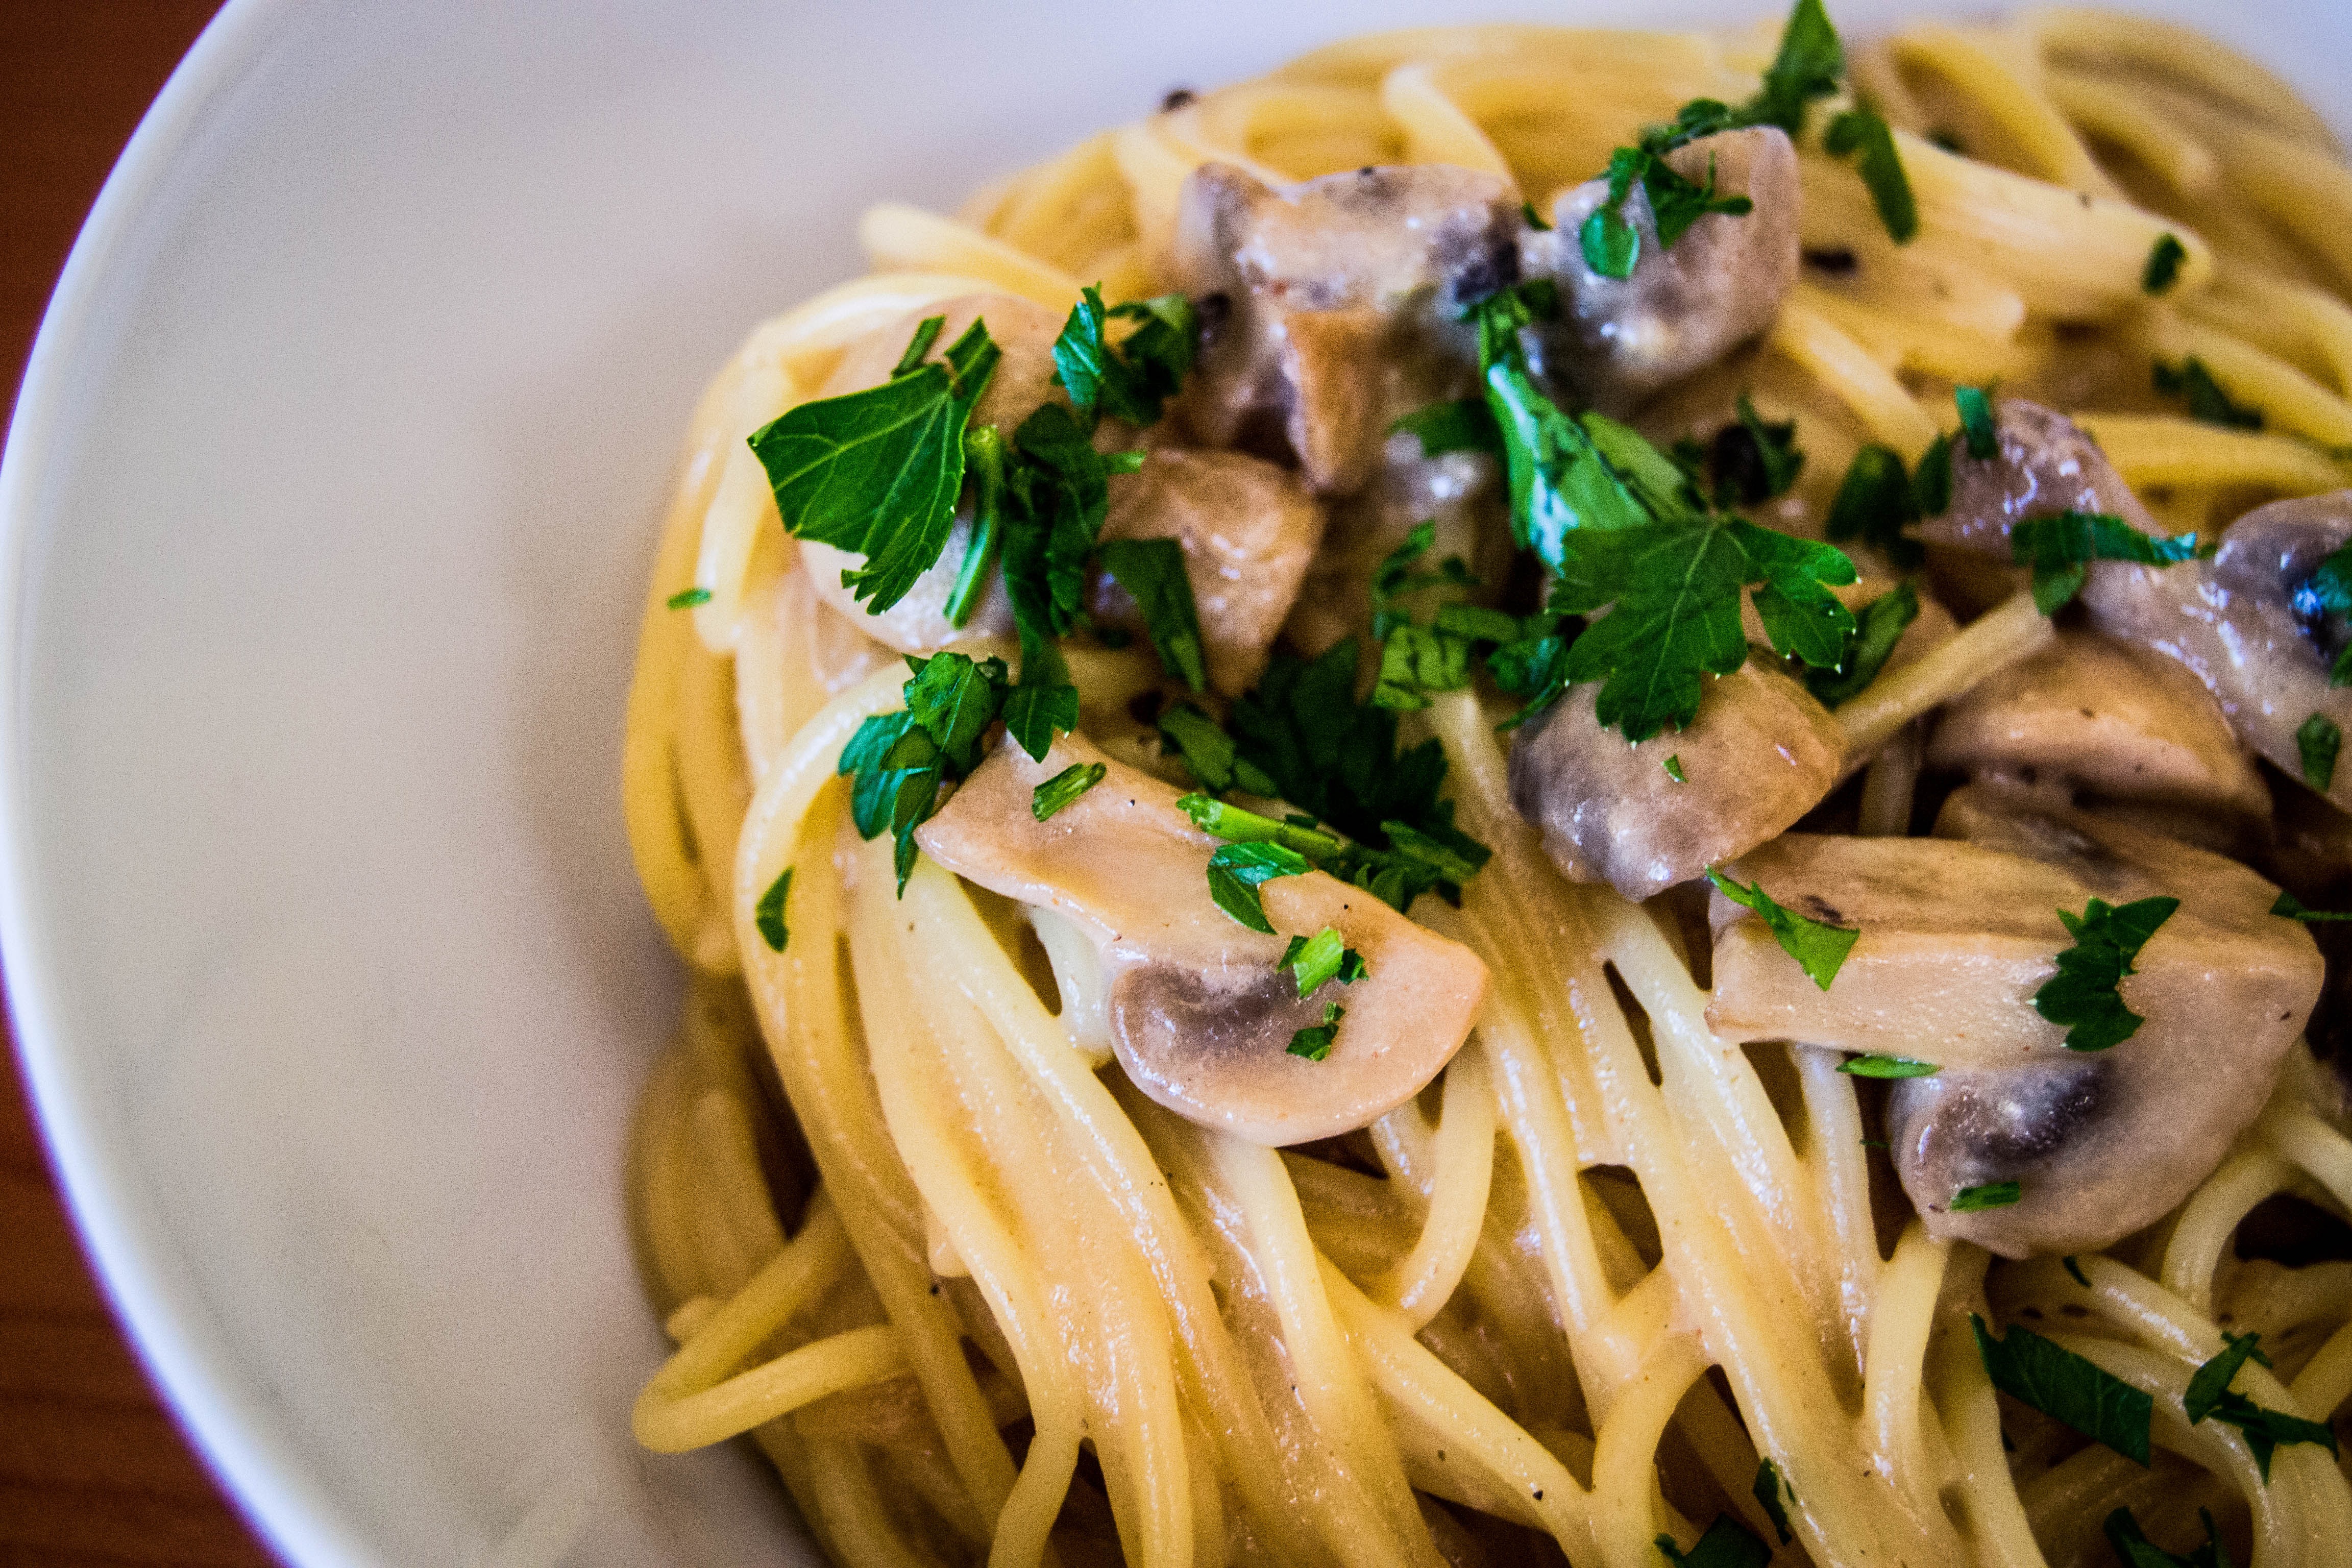
white, dish, meal, food, herb, produce, vegetable, plate, recipe, mushroom, gourmet, lunch, cuisine, sauce, pasta, onion, cooked, eating, nutrition, dinner, tasty, vegetarian, spaghetti, vegetarian food, italian, traditional, creamy, italian food, carbonara, fettuccine, european food, spaghetti alle vongole, linguine, clam sauce, spaghetti aglio e olio